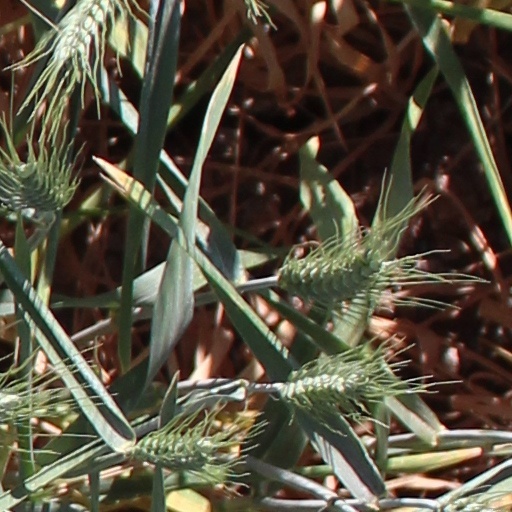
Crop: wheat